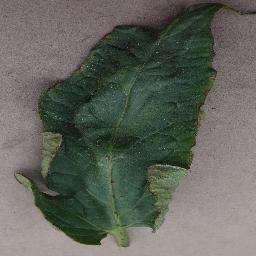
Label: Tomato___Bacterial_spot